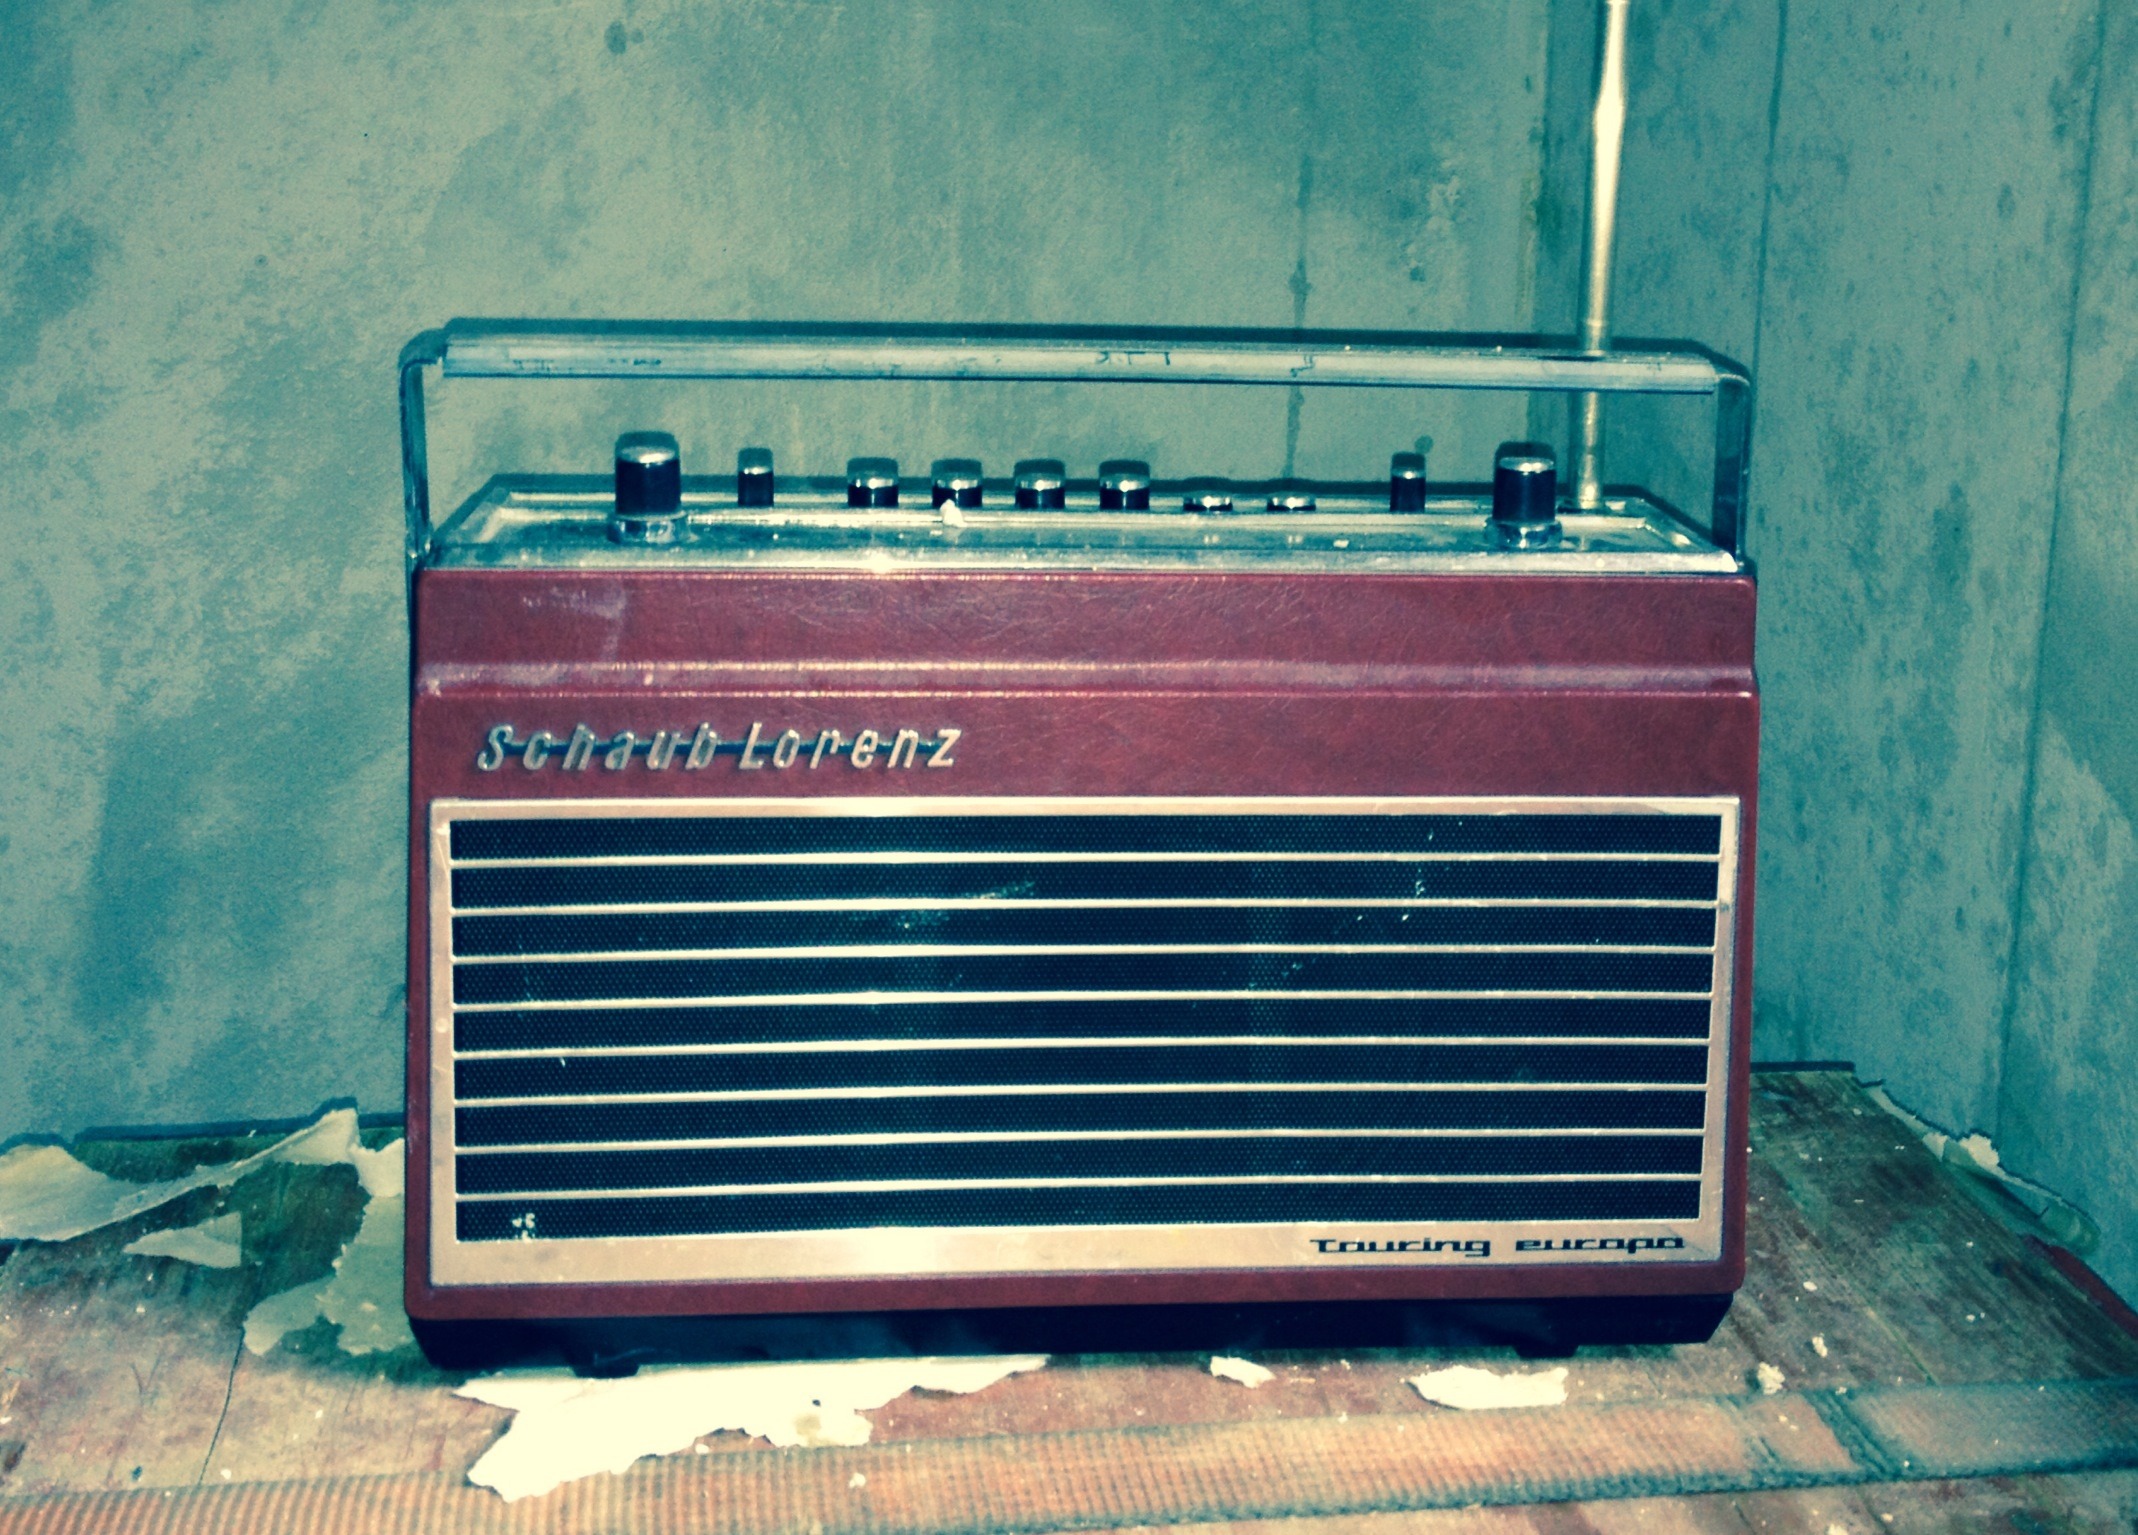
music, technology, old, wall, band, nostalgia, musical instrument, radio, device, fun, song, listen, accordion, electronic device, electronic instrument